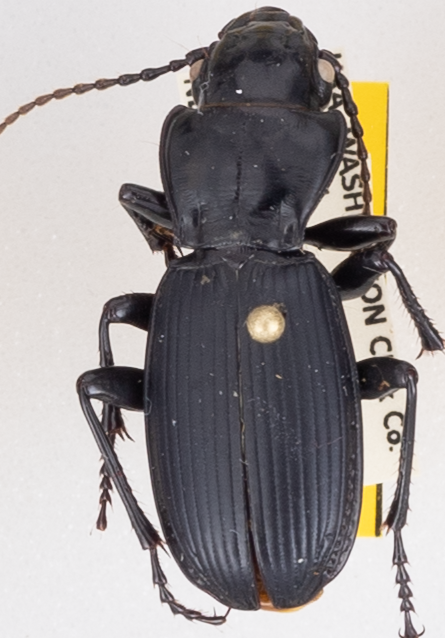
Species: Pterostichus lama
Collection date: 2018-08-07
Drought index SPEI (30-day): -2.09
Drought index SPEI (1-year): -0.62
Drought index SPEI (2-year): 0.71